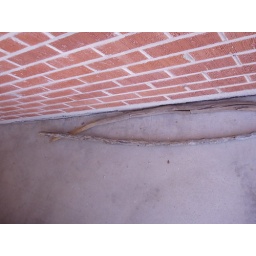
broken glass flew over to house and was hitting windows